Ole Jacob Broch

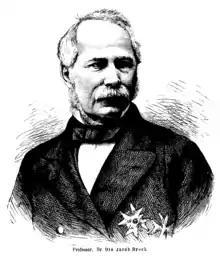
Ole Jacob Broch.

Ole Jacob Broch (14 January 1818 – 5 February 1889) was a Norwegian mathematician, physicist, economist and government minister.